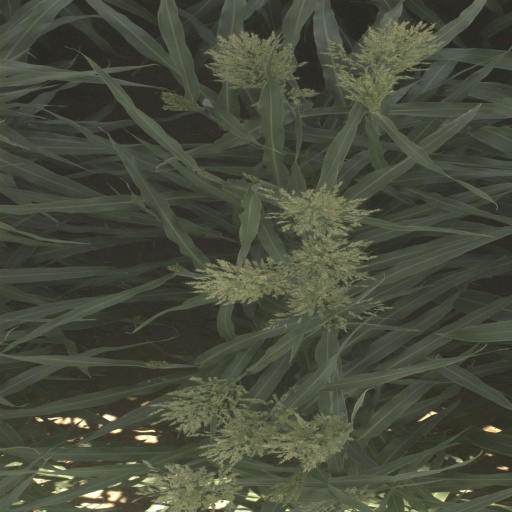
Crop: sorghum